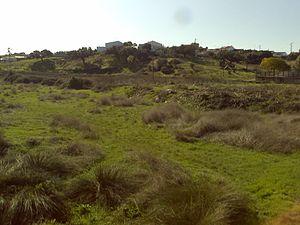
Olivence est une ville ainsi qu'une municipalité dans une zone frontalière, dont la délimitation est l'objet d'un litige entre le Portugal et l'Espagne. Pour l'administration espagnole, Olivence est située dans l'ouest de la province de Badajoz, dans la communauté autonome d’Estrémadure. Pour l'administration portugaise, Olivence est une municipalité portugaise du District de Portalegre, sous-région et province du Haut Alentejo, divisée en cinq paroisses civiles.